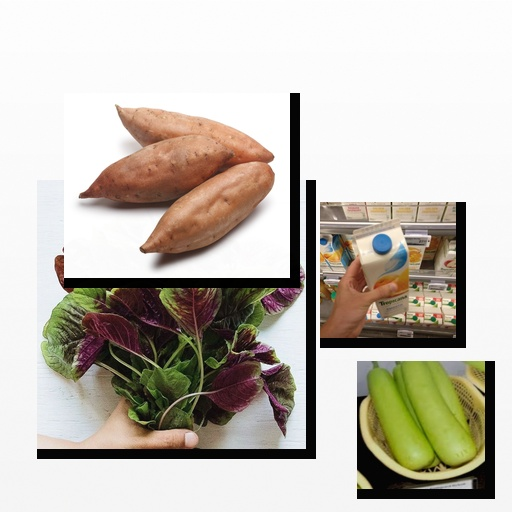
Food items: bottle_gourd, sweet_potato, mixed_juice, amaranth